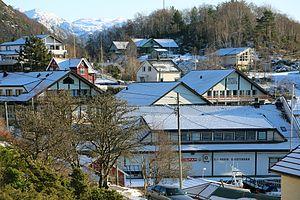
Eivindvik est un village de Norvège, centre administratif de la municipalité de Gulen dans le Comté de Sogn og Fjordane.